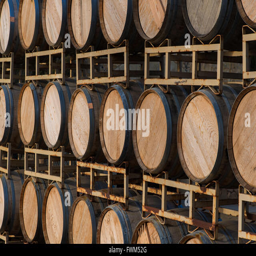
row of wine barrels on aa stand